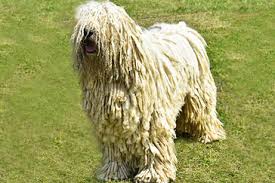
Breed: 318-n000115-komondor